Eaton Ford

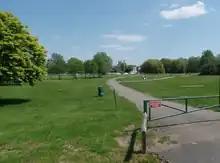
Riverside Park from Crosshall Road; the river runs along the far side

The first bridge across the River Great Ouse at St Neots was probably built in the 11th or 12th century to bring traders and pilgrims into the market place established by the monks of St Neots Priory. It probably replaced a ford. It was constructed entirely in timber and, because there were marshy areas both sides of the river, it included a long causeway.